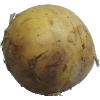
Label: Potato White 1